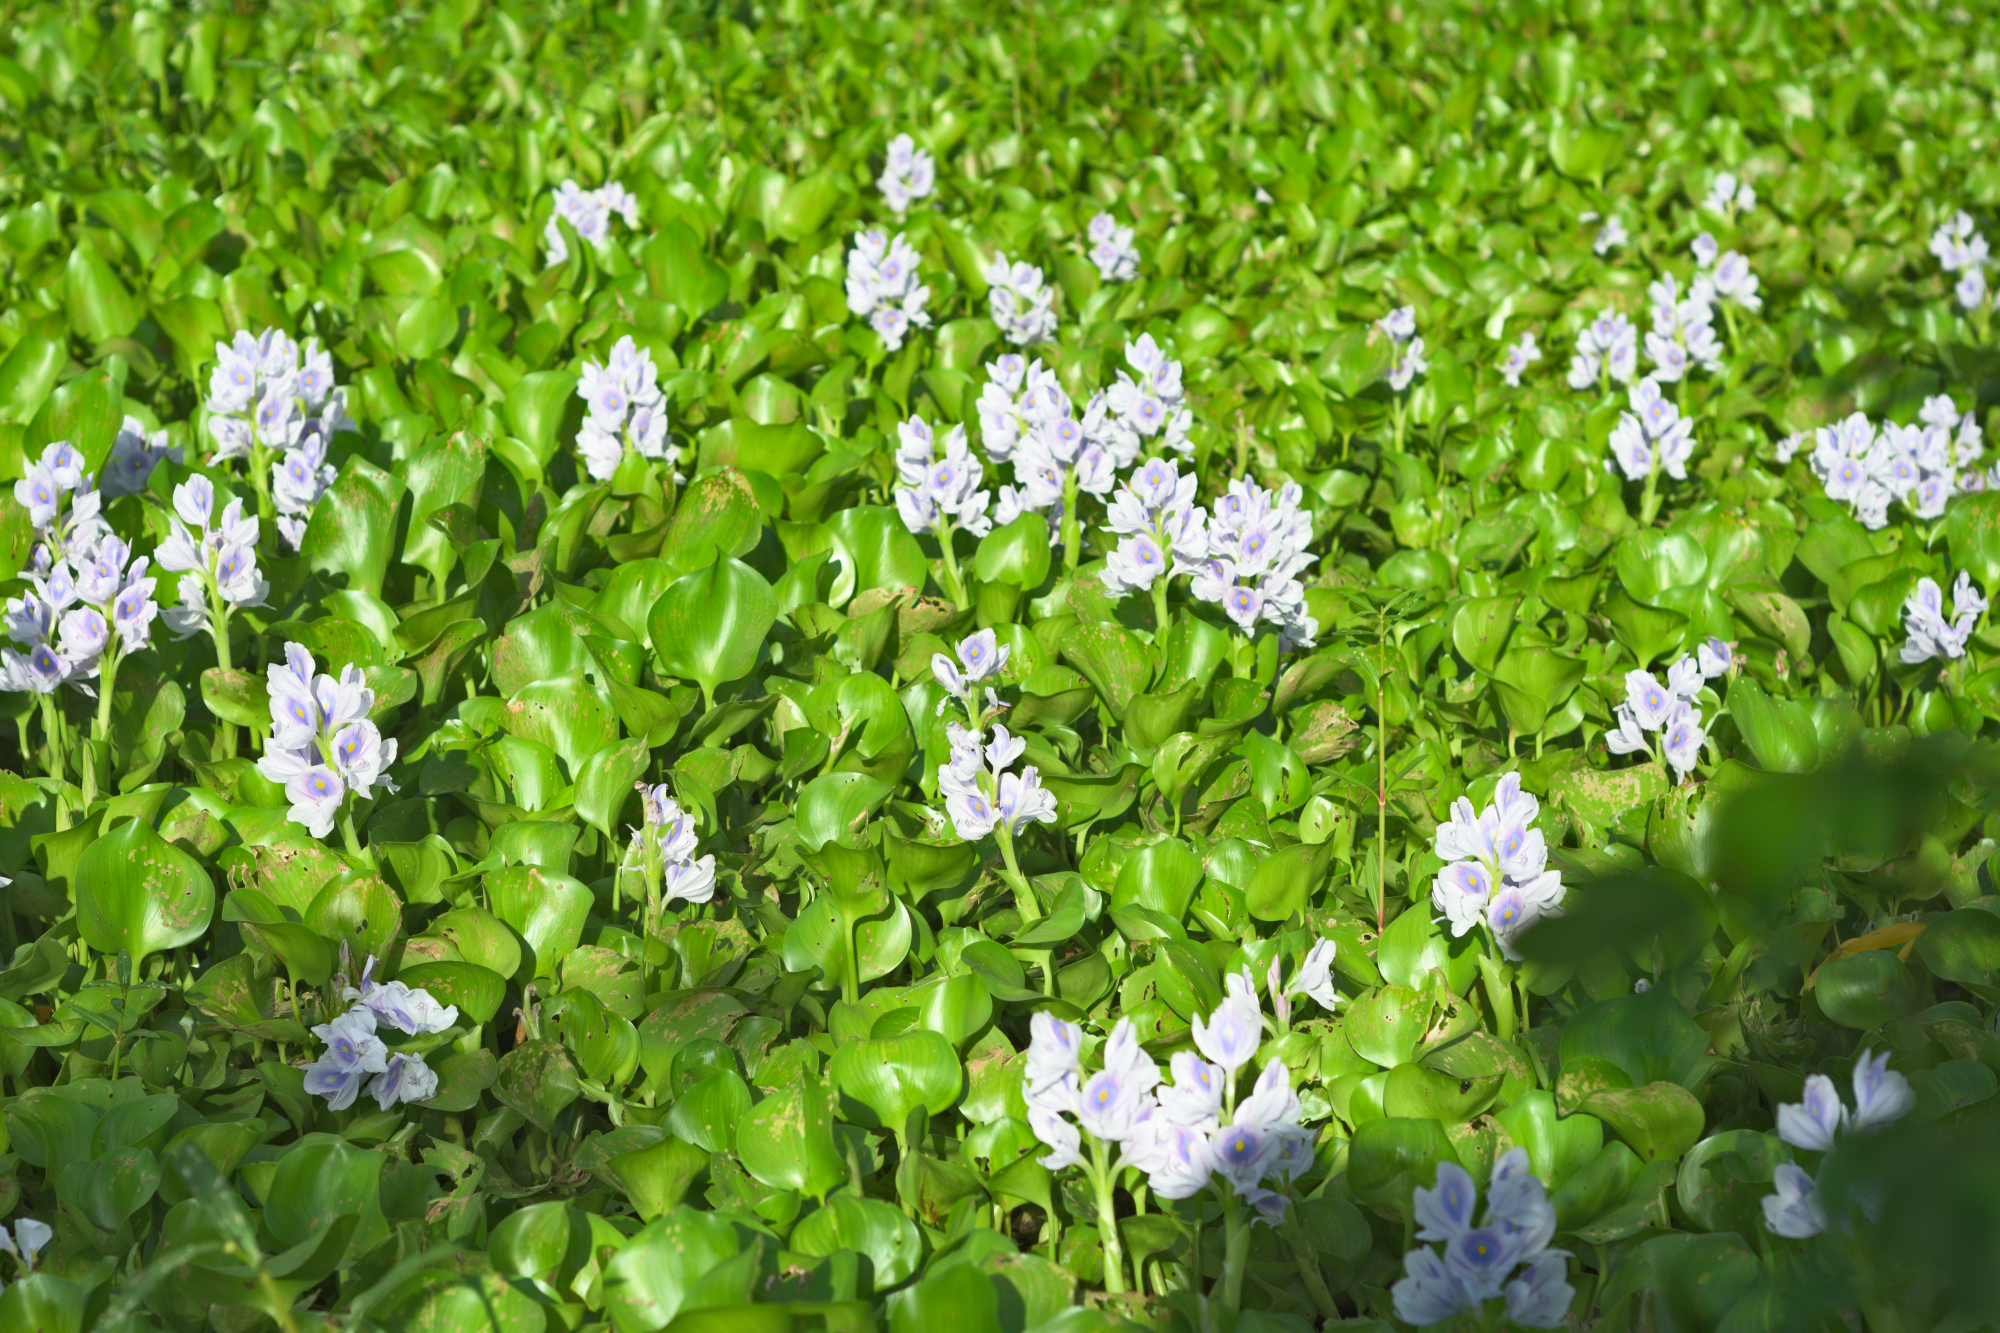
Water Hyacinth - Khurushkul Pond, Bangladesh
Water hyacinth (Eichhornia crassipes) coverage in a freshwater pond near Khurushkul, Cox's Bazar, Bangladesh. Photographed on 9 August 2026 during the monsoon season. Follow-up survey of the pond documented in the June 2026 water lily / water hyacinth dataset.
Location: Khurushkul, Cox's Bazar, Chattogram, Bangladesh
Keywords: water hyacinth, Eichhornia crassipes, invasive aquatic plant, pond, freshwater wetland, monsoon, Bangladesh, Khurushkul, Cox's Bazar, botanical photography, aquatic vegetation, golamrob